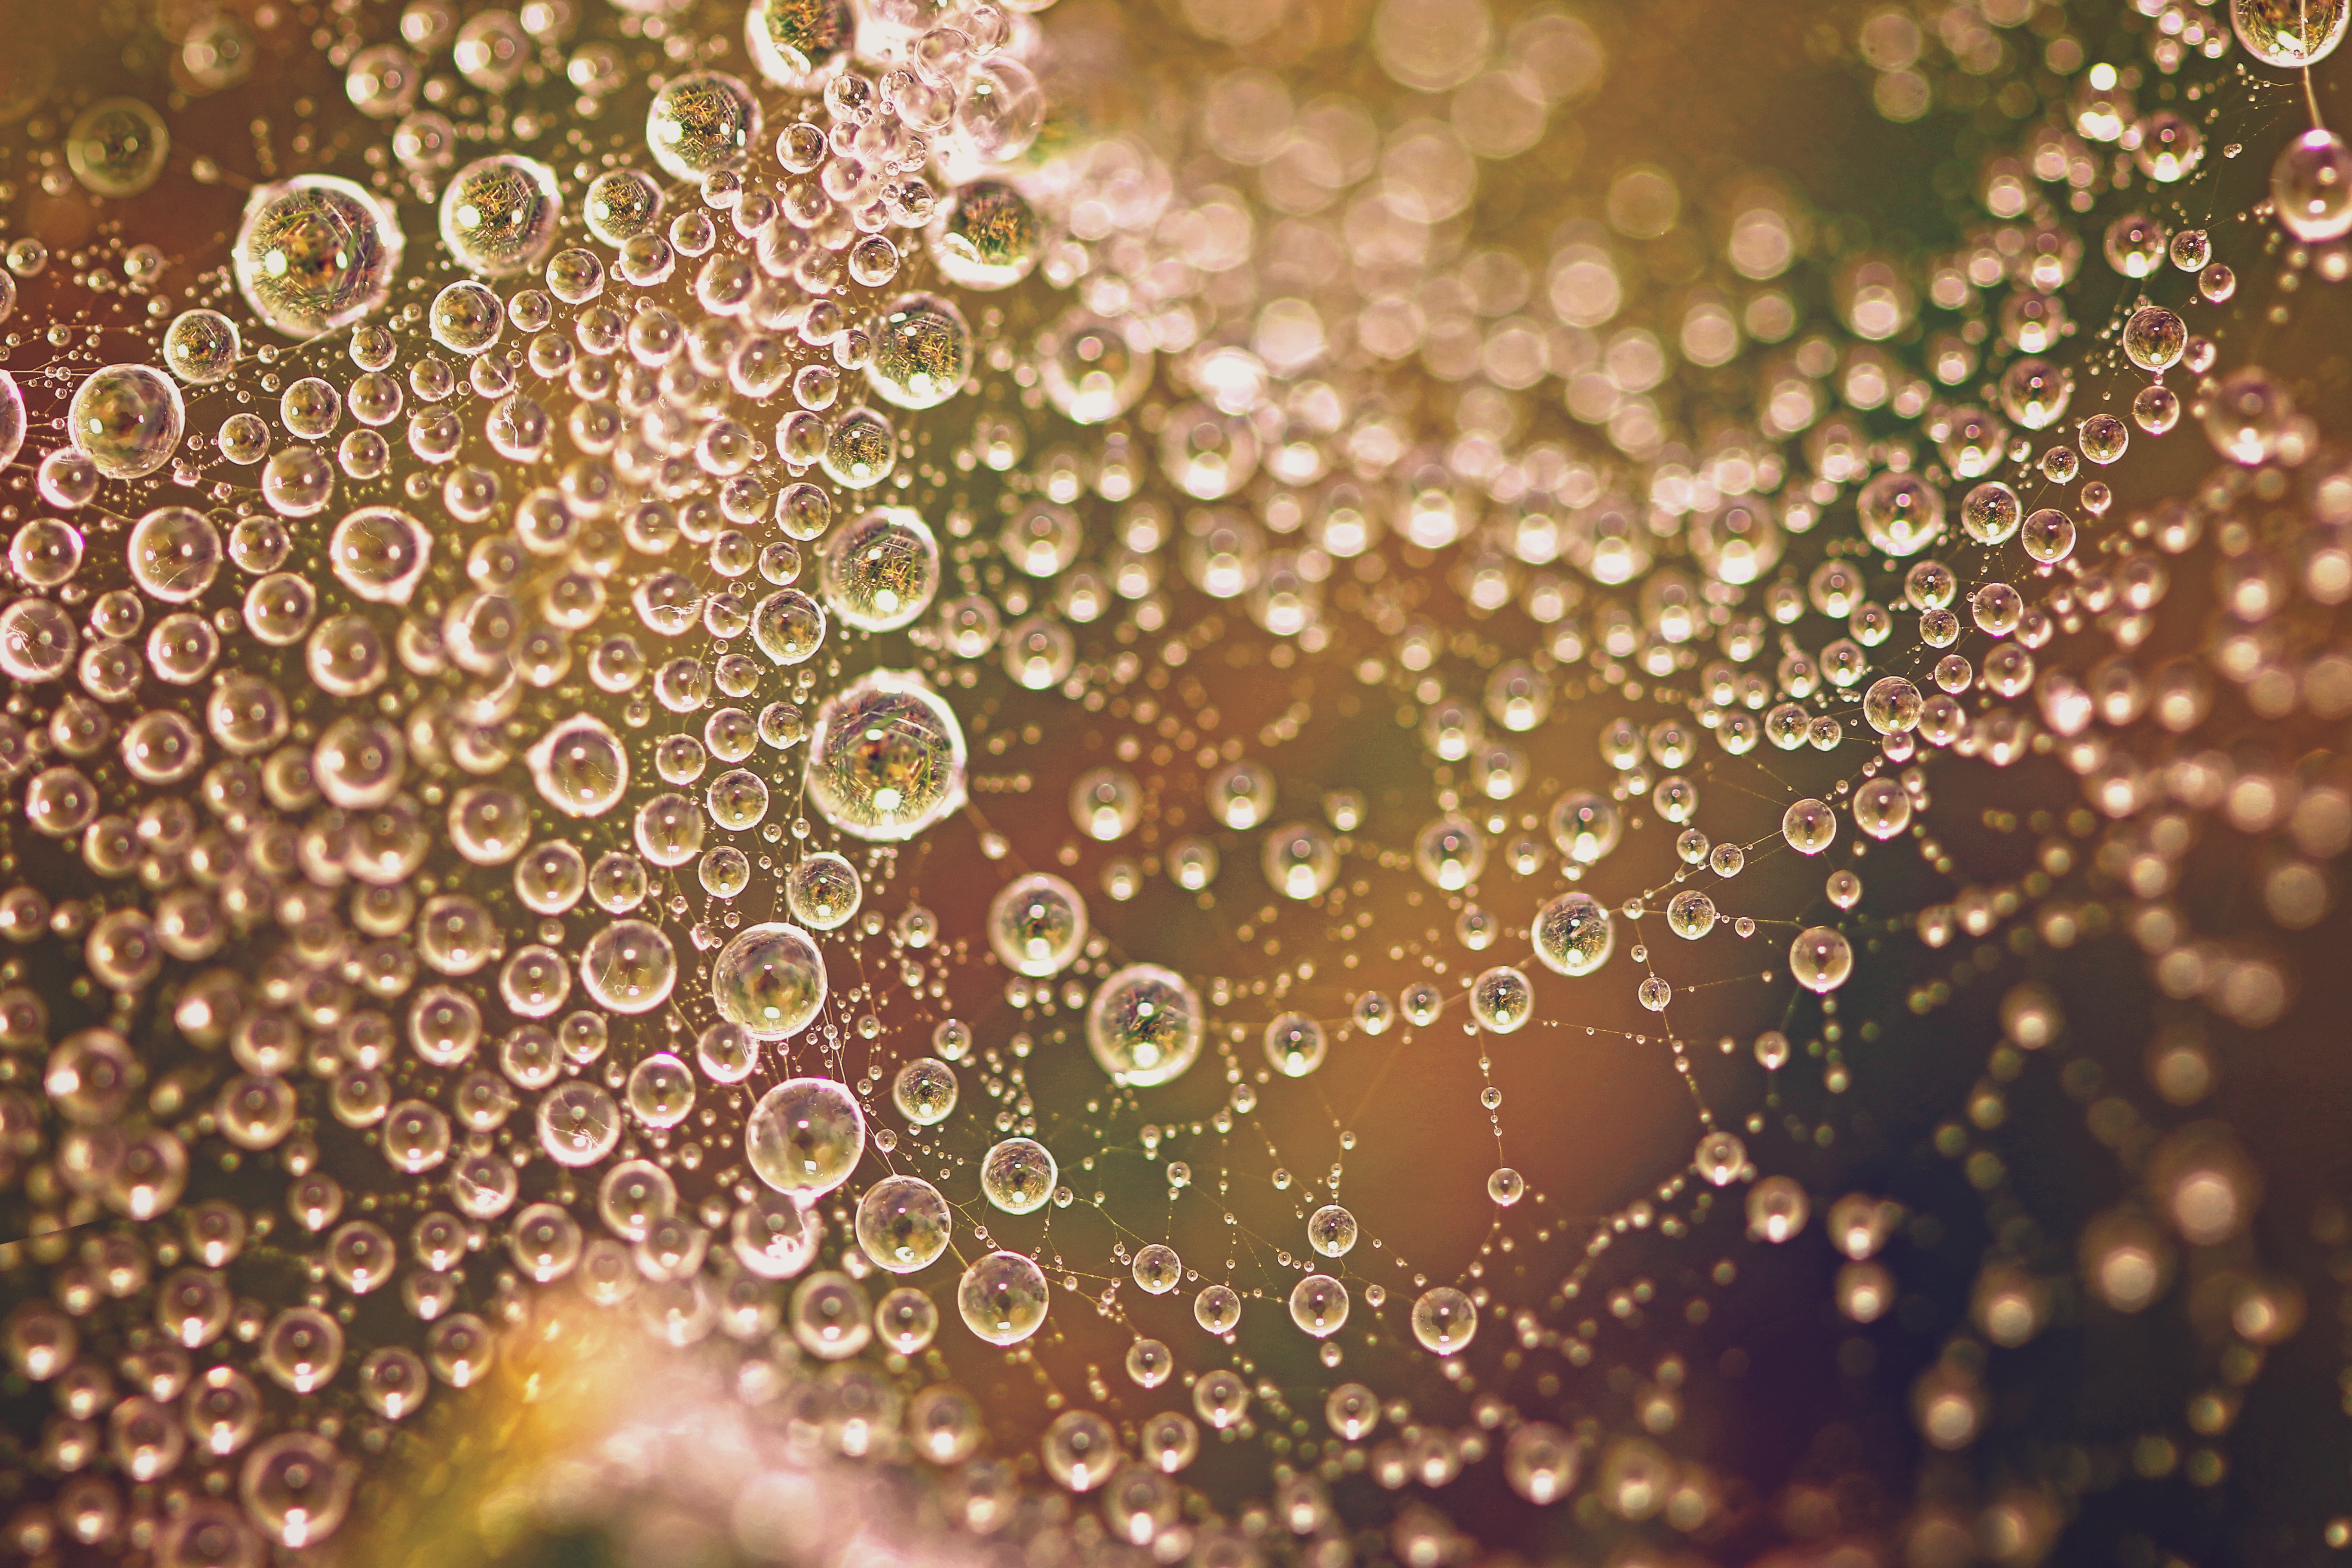
water, nature, grass, drop, dew, plant, photography, leaf, flower, pollen, spring, green, macro, artistic, colorful, circle, spider web, close up, spider, colors, background, beautiful, rich, vibrant, moisture, macro photography, dew drops, fractal art